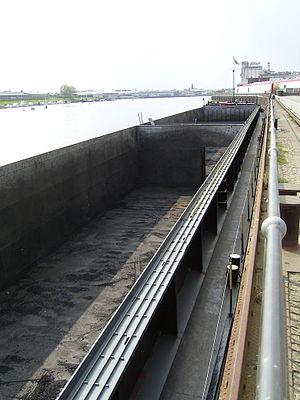
Le charbon est exploité depuis des siècles, et utilisé comme combustible et source d'énergie.